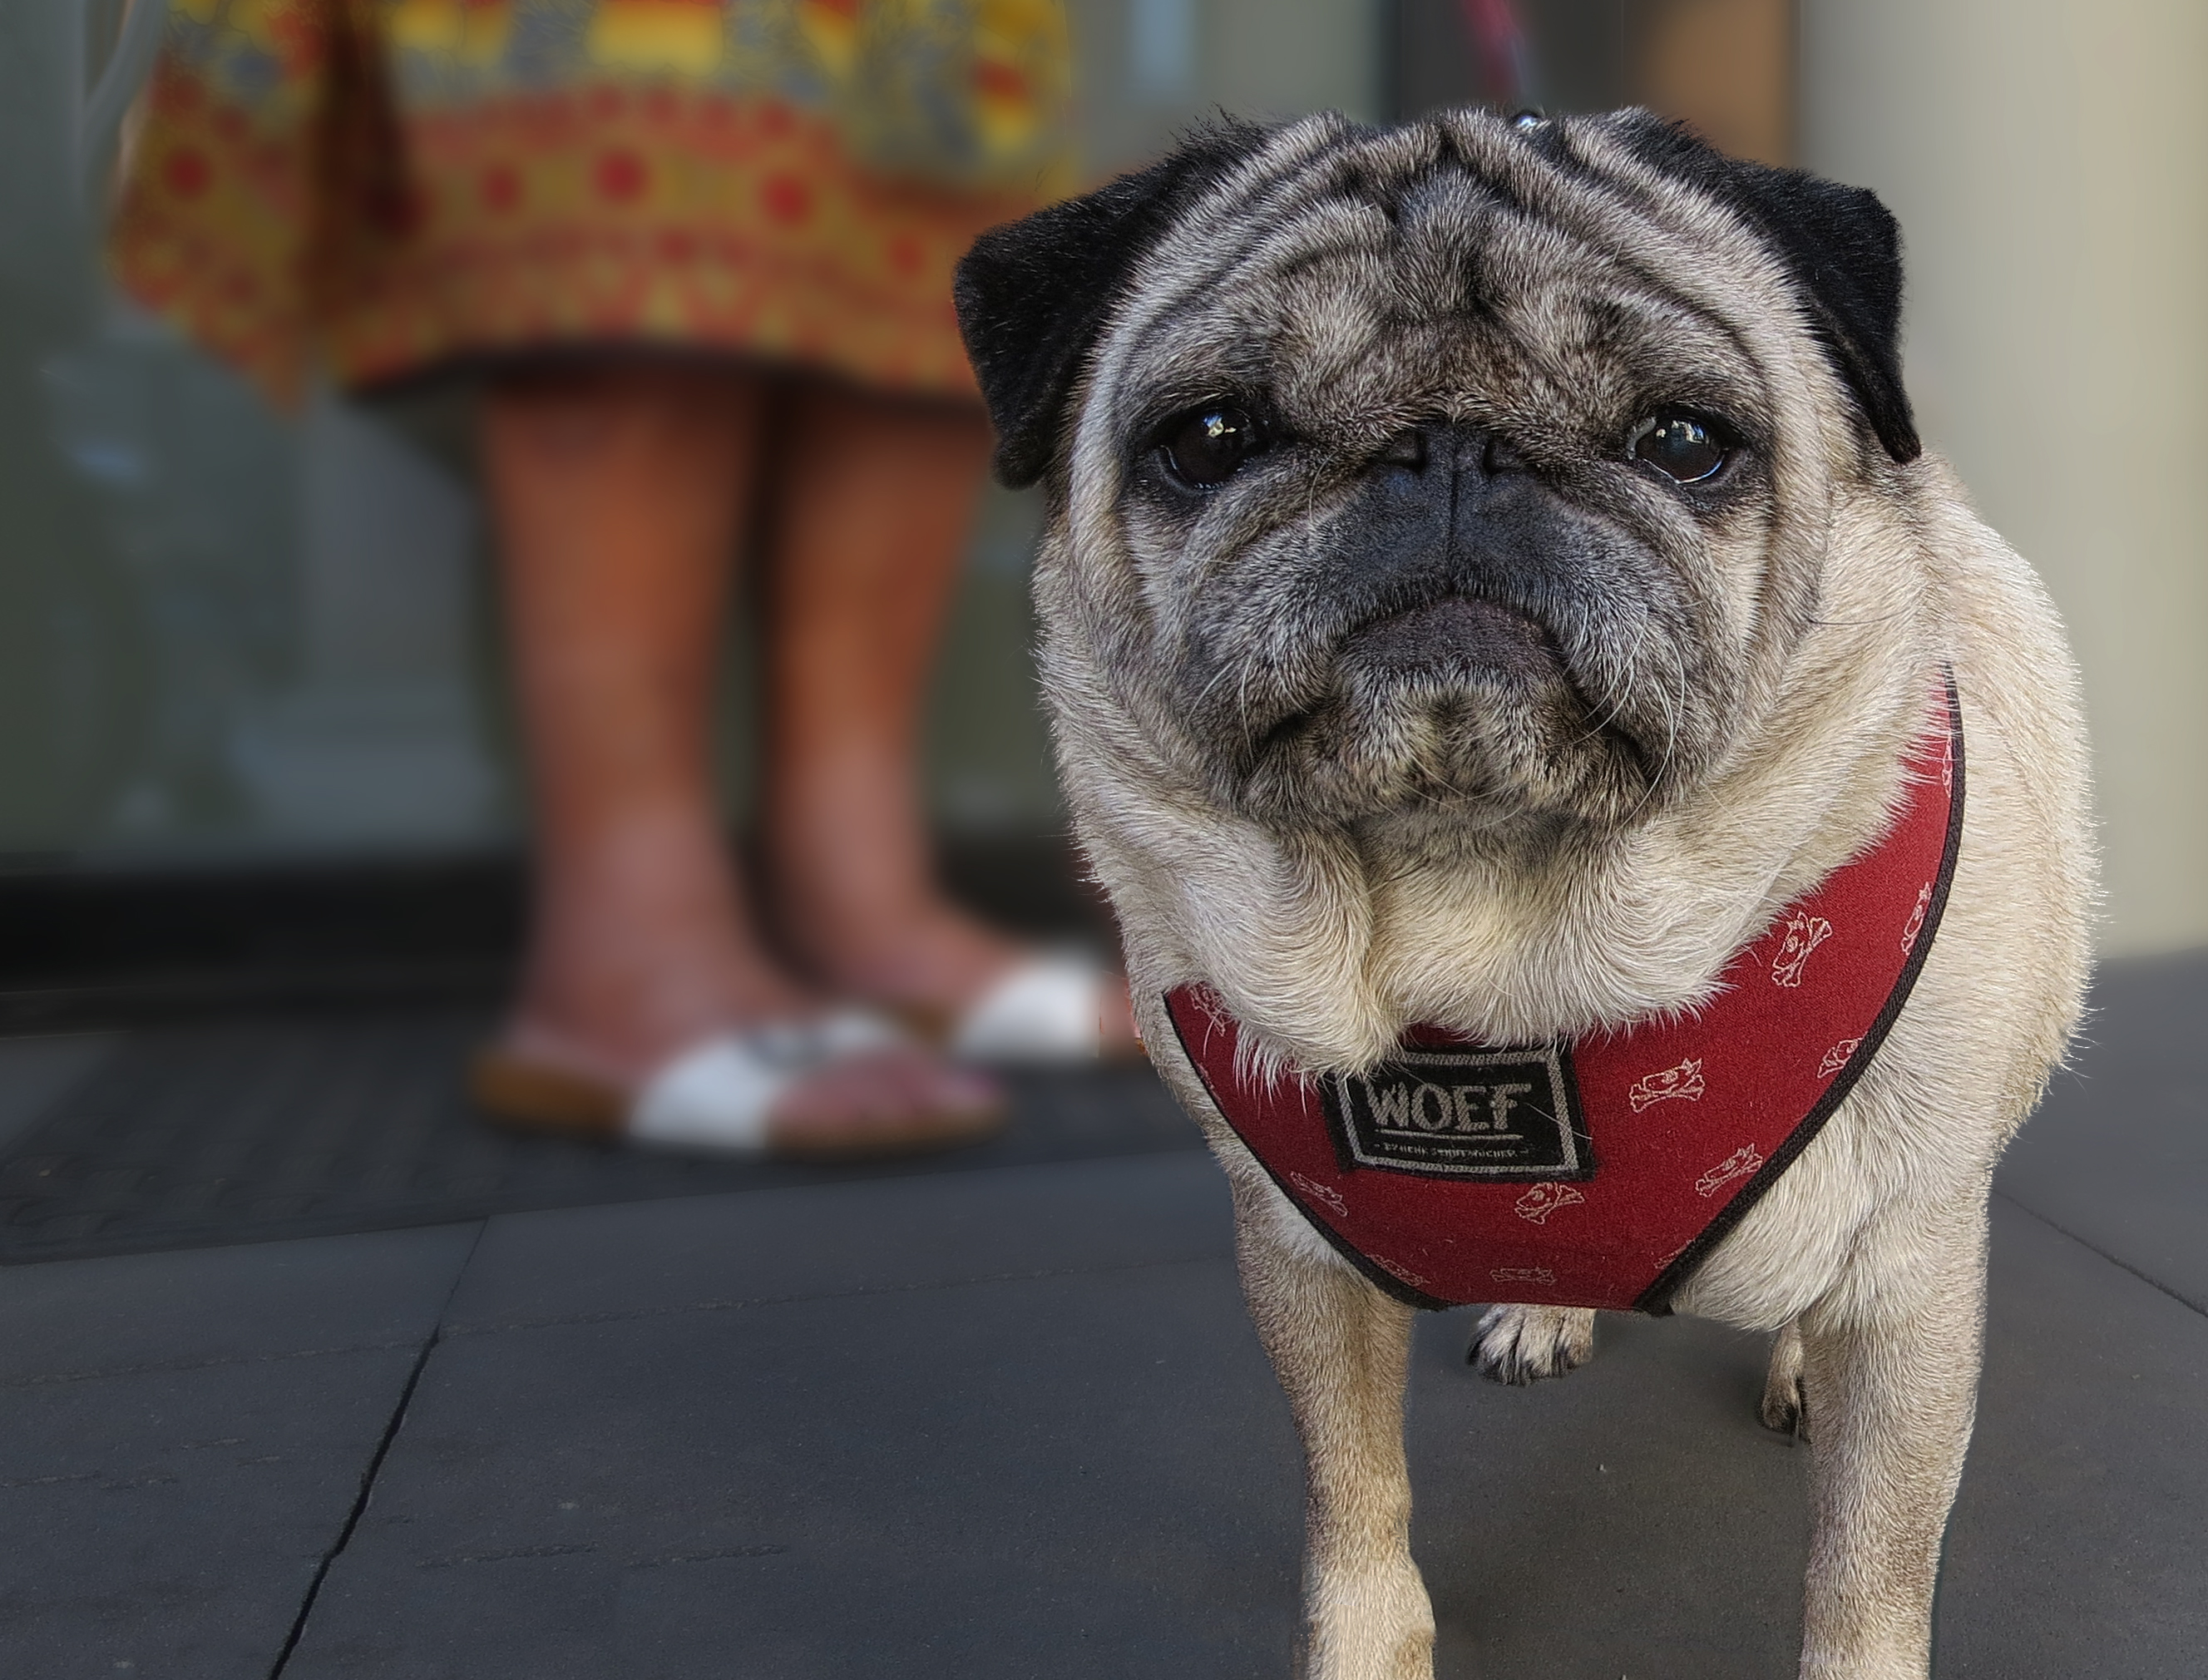
funny, dog, lady, staring, pug, dog like mammal, dog breed, mammal, snout, dog breed group, carnivoran, companion dog, toy dog, fur